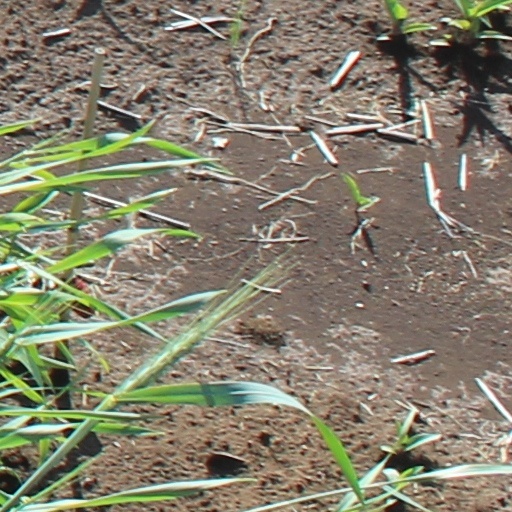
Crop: wheat